Night of the Eagle

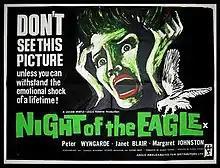
British film poster

Night of the Eagle (U.S. title: Burn, Witch, Burn; also known as Conjure Wife ) is a 1962 British horror film directed by Sidney Hayers and starring Peter Wyngarde and Janet Blair. Its plot follows an esteemed sociology professor who discovers that his professional achievements and successes are the result of his wife practicing witchcraft. The screenplay by Charles Beaumont, Richard Matheson, and George Baxt was based upon the 1943 Fritz Leiber novel "Conjure Wife". It was made by AIP and Anglo-Amalgamated who co produced a number of films together including "Circus of Horrors".